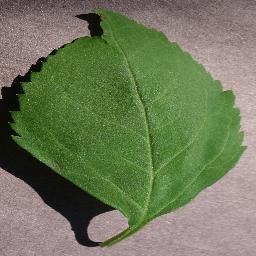
Label: Cherry___healthy